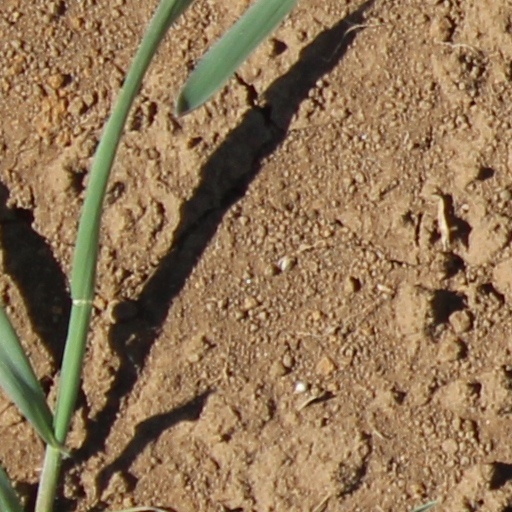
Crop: wheat